Princess (car)

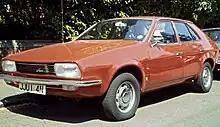
1975 Austin 1800 (ADO71)

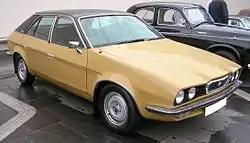
Wolseley Saloon

The car was launched on 26 March 1975 as the 18–22 series, "the car that has got it all together". The number designation 18–22 referred to the engine sizes available carried forward from the 1800 cc BMC B-series and 2200 cc E-series-engined BMC ADO 17 "Landcrab". For the first six months of production three badge-engineered versions were produced: Austin, Morris and Wolseley. The Austin model bore the original "design intent", featuring trapezoidal headlights and a simple horizontally vaned grille with added "Austin" script to the lower right side. The Morris and Wolseley cars bonnets had a raised "hump" permitting a larger, styled grille for each model; the Morris one was a simple chrome rectangle with "Morris" script in the lower right-hand corner, while Wolseleys had a chrome grille with the traditional illuminated Wolseley badge in the middle, with narrower vertical bars either side set back within the chromed surround. Both of these versions had four round headlights, and the Wolseley model was only available with the six-cylinder engine and luxury velour trim. Apart from their bonnet and headlamp designs, and of course their badging, the Austin and Morris models were virtually identical.